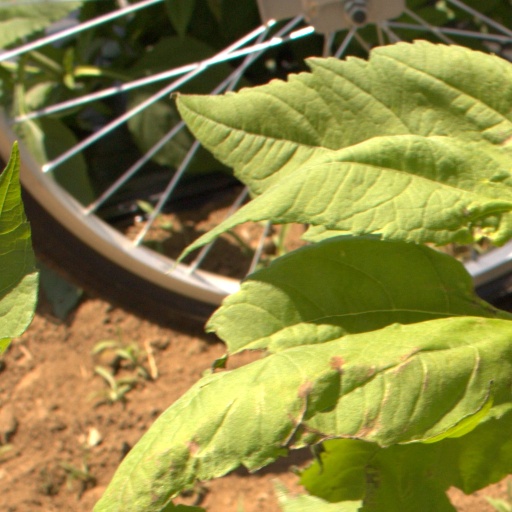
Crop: Jerusalem artichoke